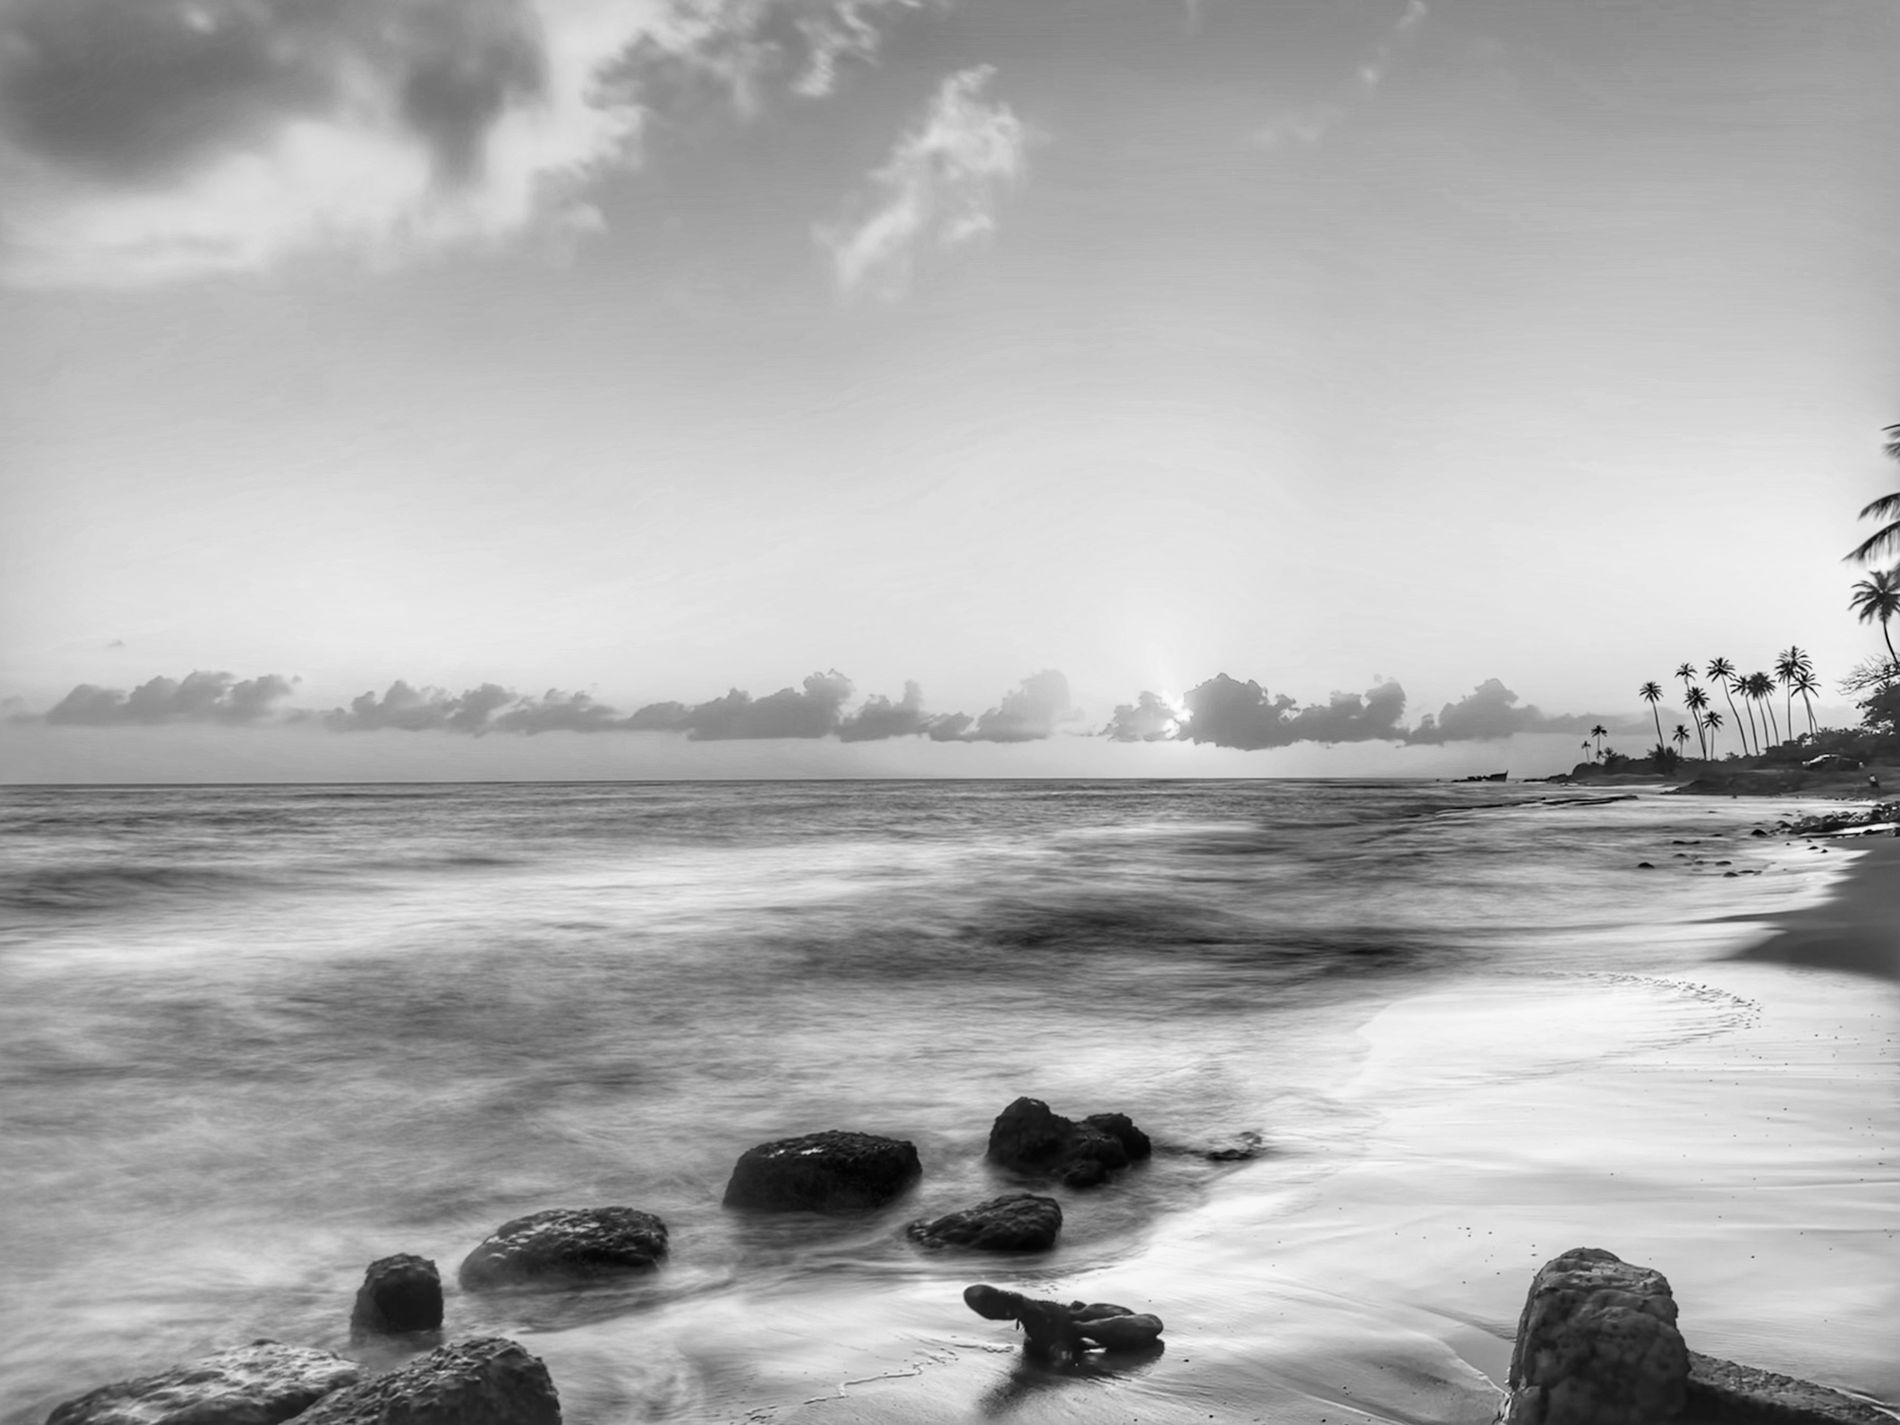
Rocky Shoreline at Sunrise
Scattered rocks rest on wet sand near the ocean's edge as calm waves gently reach the shore. In the distance, a line of palm trees borders the beach beneath a partly cloudy sky illuminated by the rising sun.
Shot at low angle, this black-and-white coastal photo captures the soft glow of sunrise on a peaceful beach. Gentle waves, scattered rocks, and palm trees add calm natural beauty.
Labels: Nature, Outdoors, Sea, Water, Sea Waves, Weather, Beach, Coast, Shoreline, Sky, Plant, Tree, Scenery, Landscape, Rock, Promontory, Tropical, Flare, Light, Waterfront, Seascape, Palm Trees, Palm Tree, Clouds, Cloud, Ocean, Sand, Rocks
Camera: Apple iPhone 14 Pro Max
Lens: iPhone 14 Pro Max back triple camera 6.86mm f/1.78
Aperture: F1.78
Exposure: 1/3155 sec
ISO: 80
Focal length: 6.86